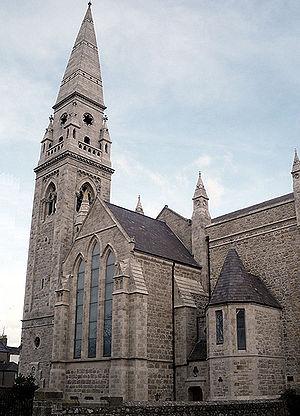
Le musée maritime national d'Irlande a ouvert en 1978 dans l'ancienne église des marins à Haigh Terrace, dans le centre de Dún Laoghaire à Dublin. Il a été inauguré par le 6ᵉ président d'Irlande Patrick Hillery.